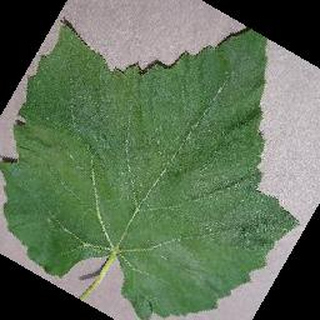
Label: healthy_grape